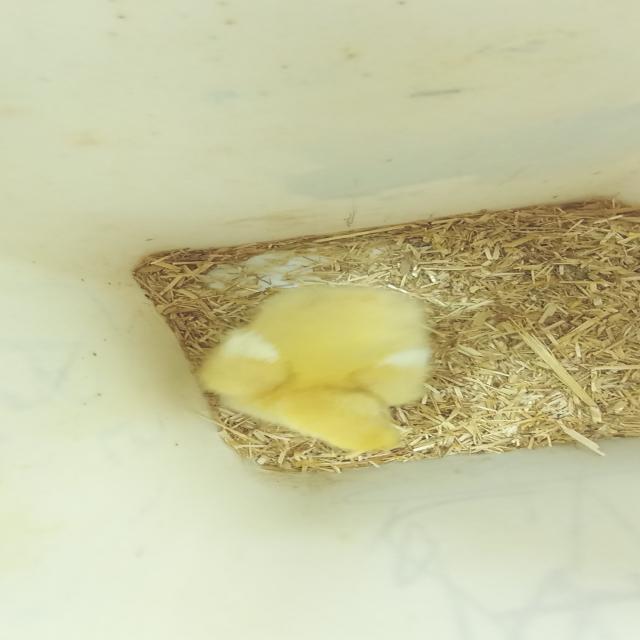
Weight: 184 g